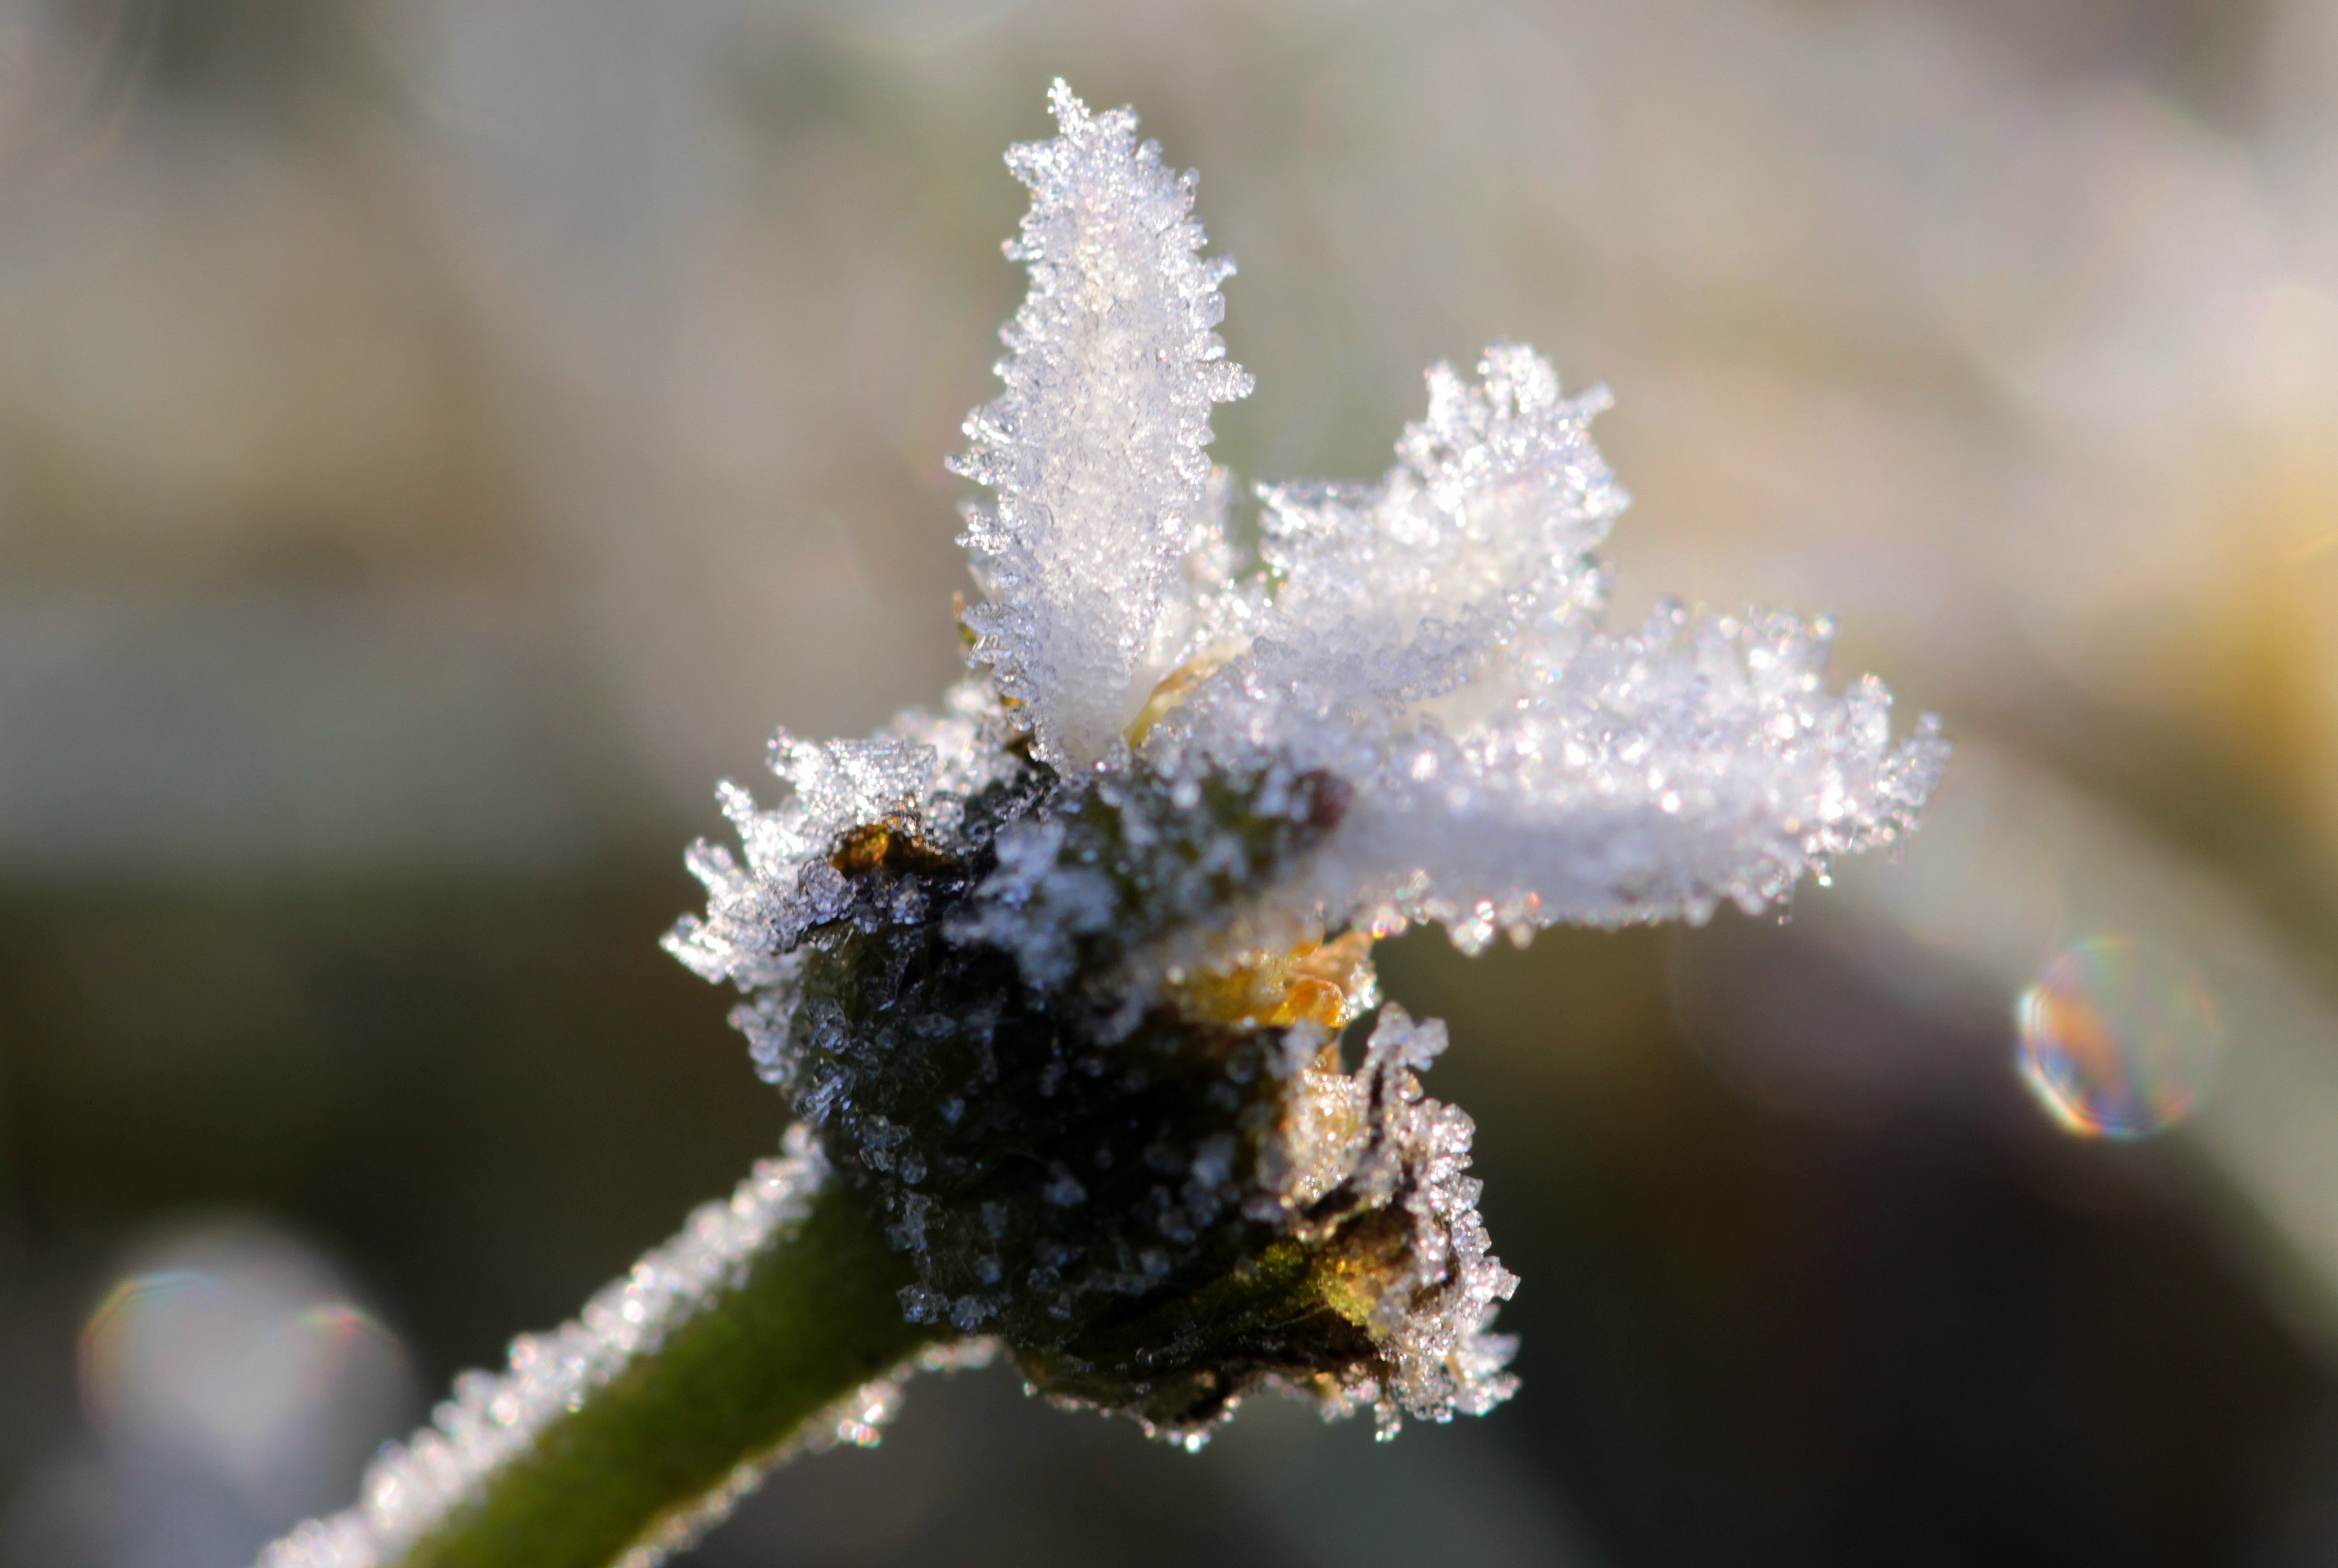
tree, nature, branch, blossom, winter, plant, white, photography, meadow, leaf, flower, bloom, frost, daisy, spring, botany, frozen, flora, season, twig, close up, bud, freezing, macro photography, eiskristalle, geese flower, small flower, plant stem